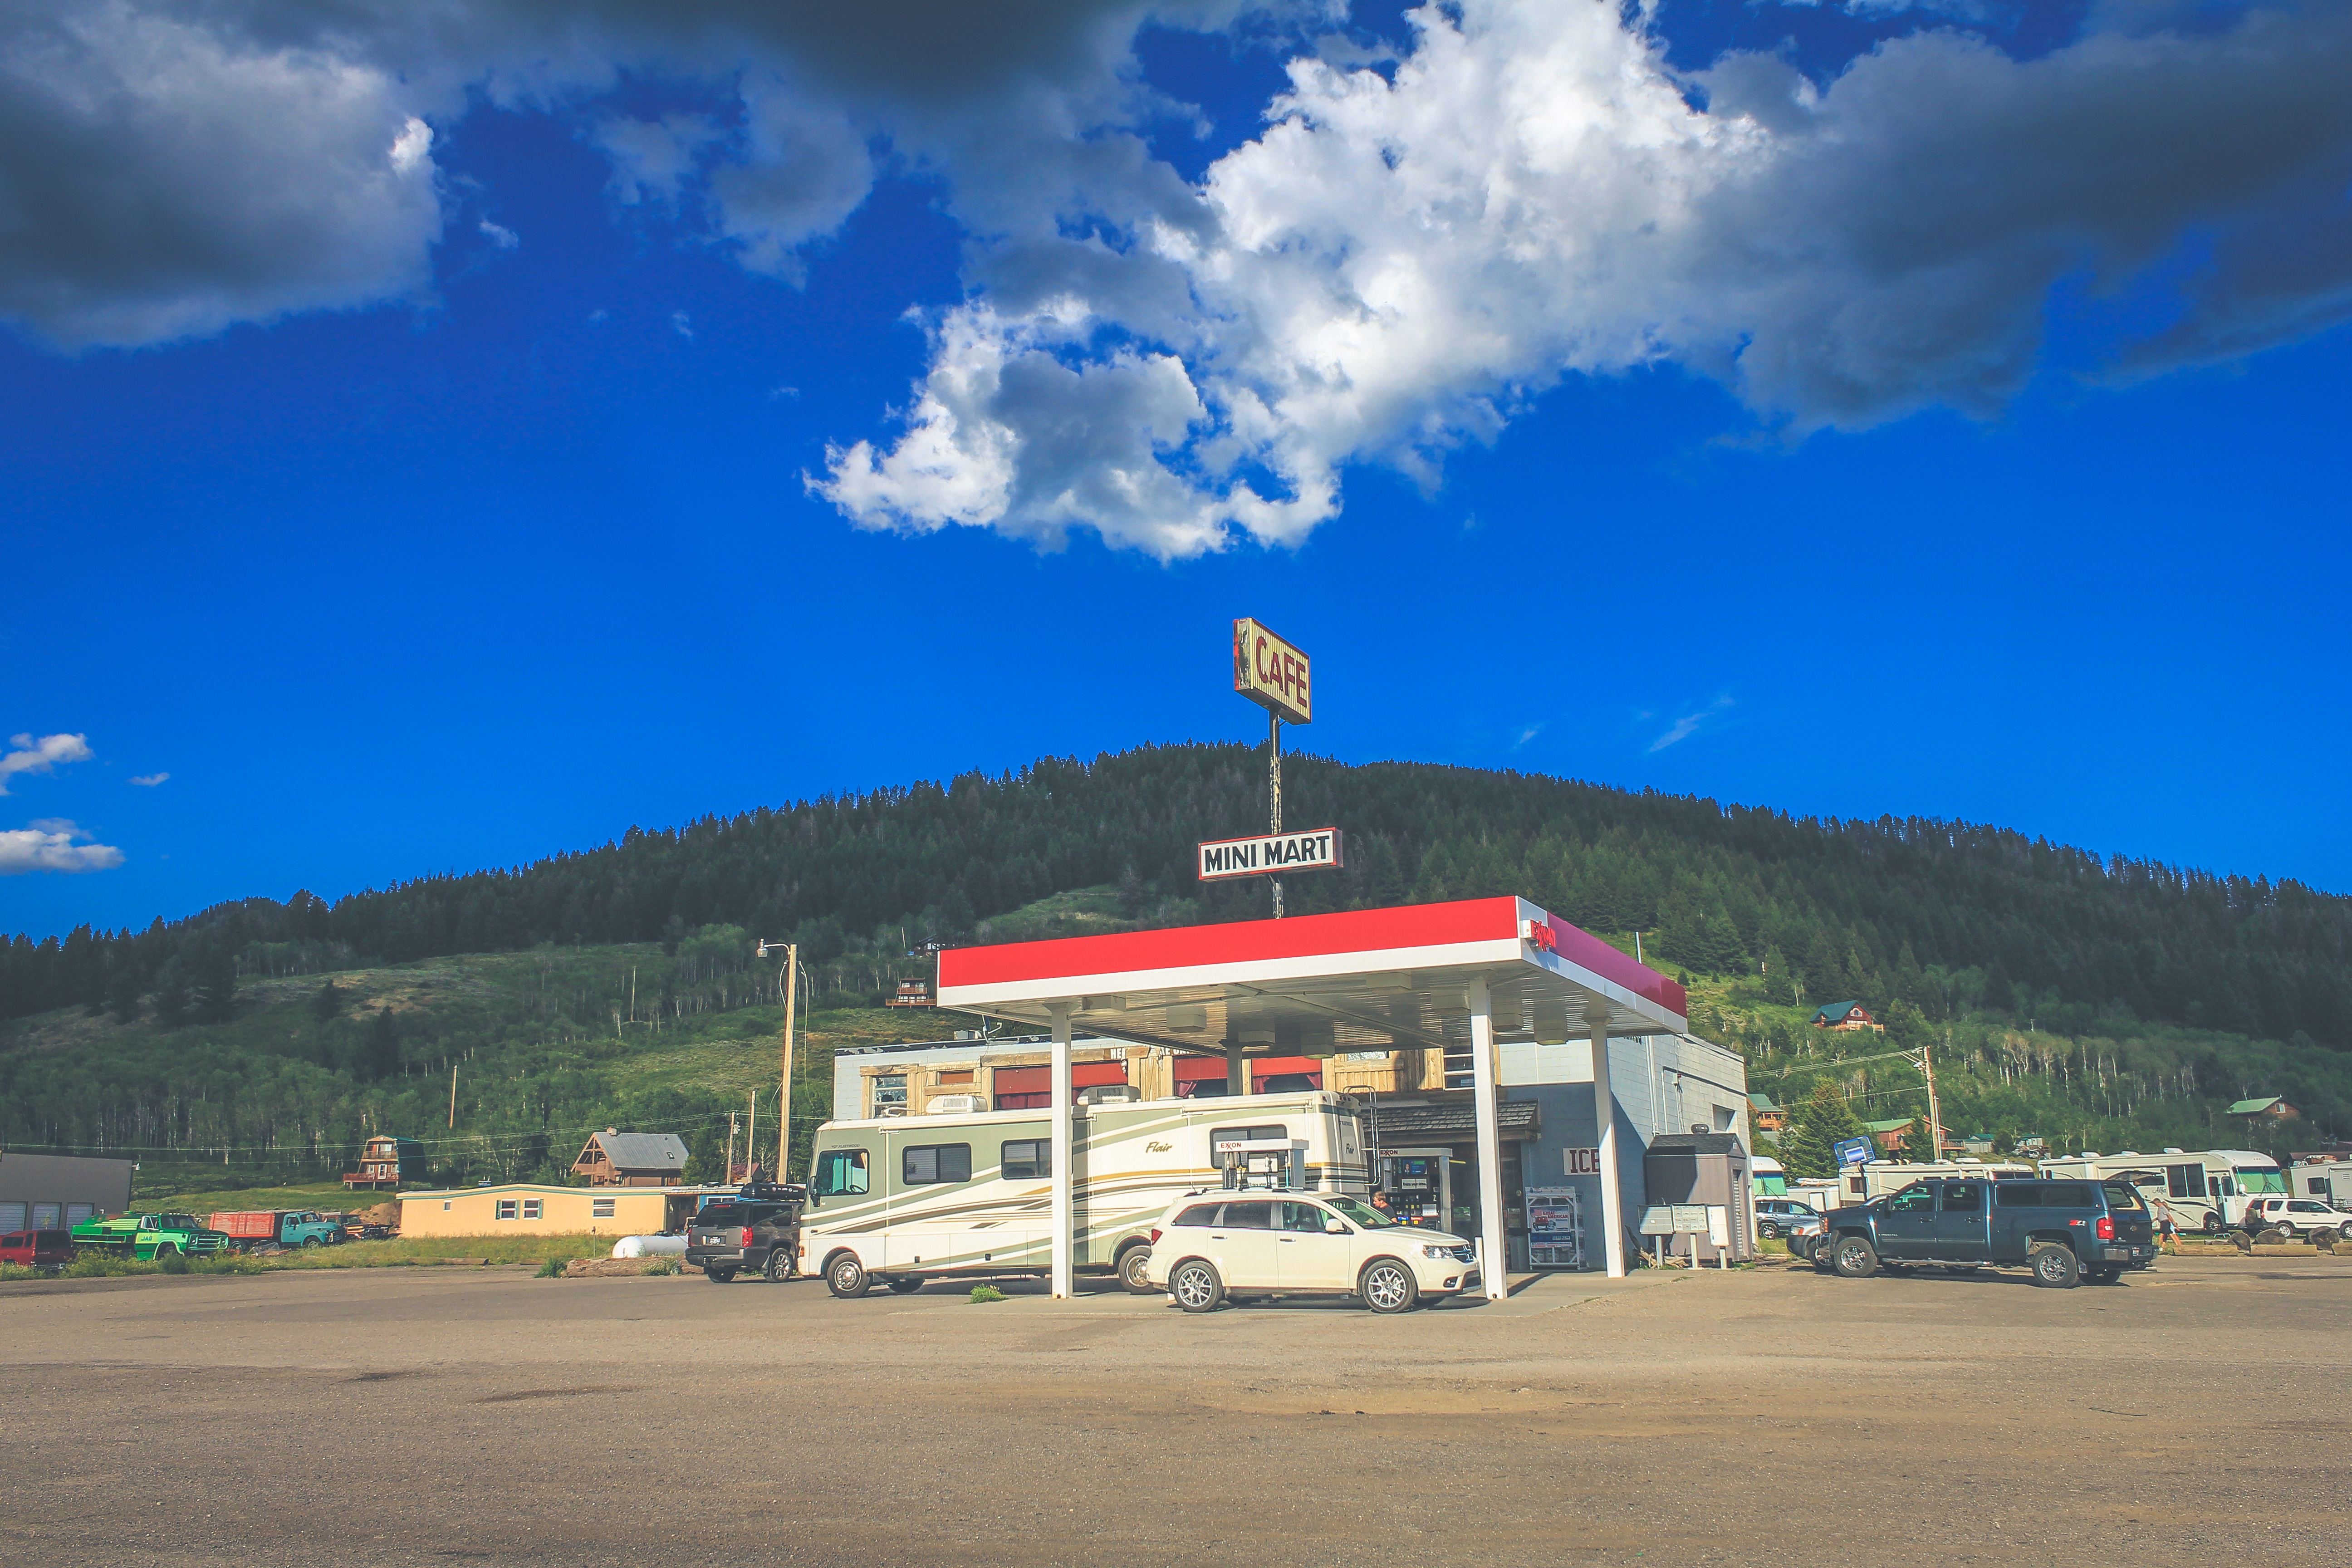
sky, vehicle, stadium, sport venue